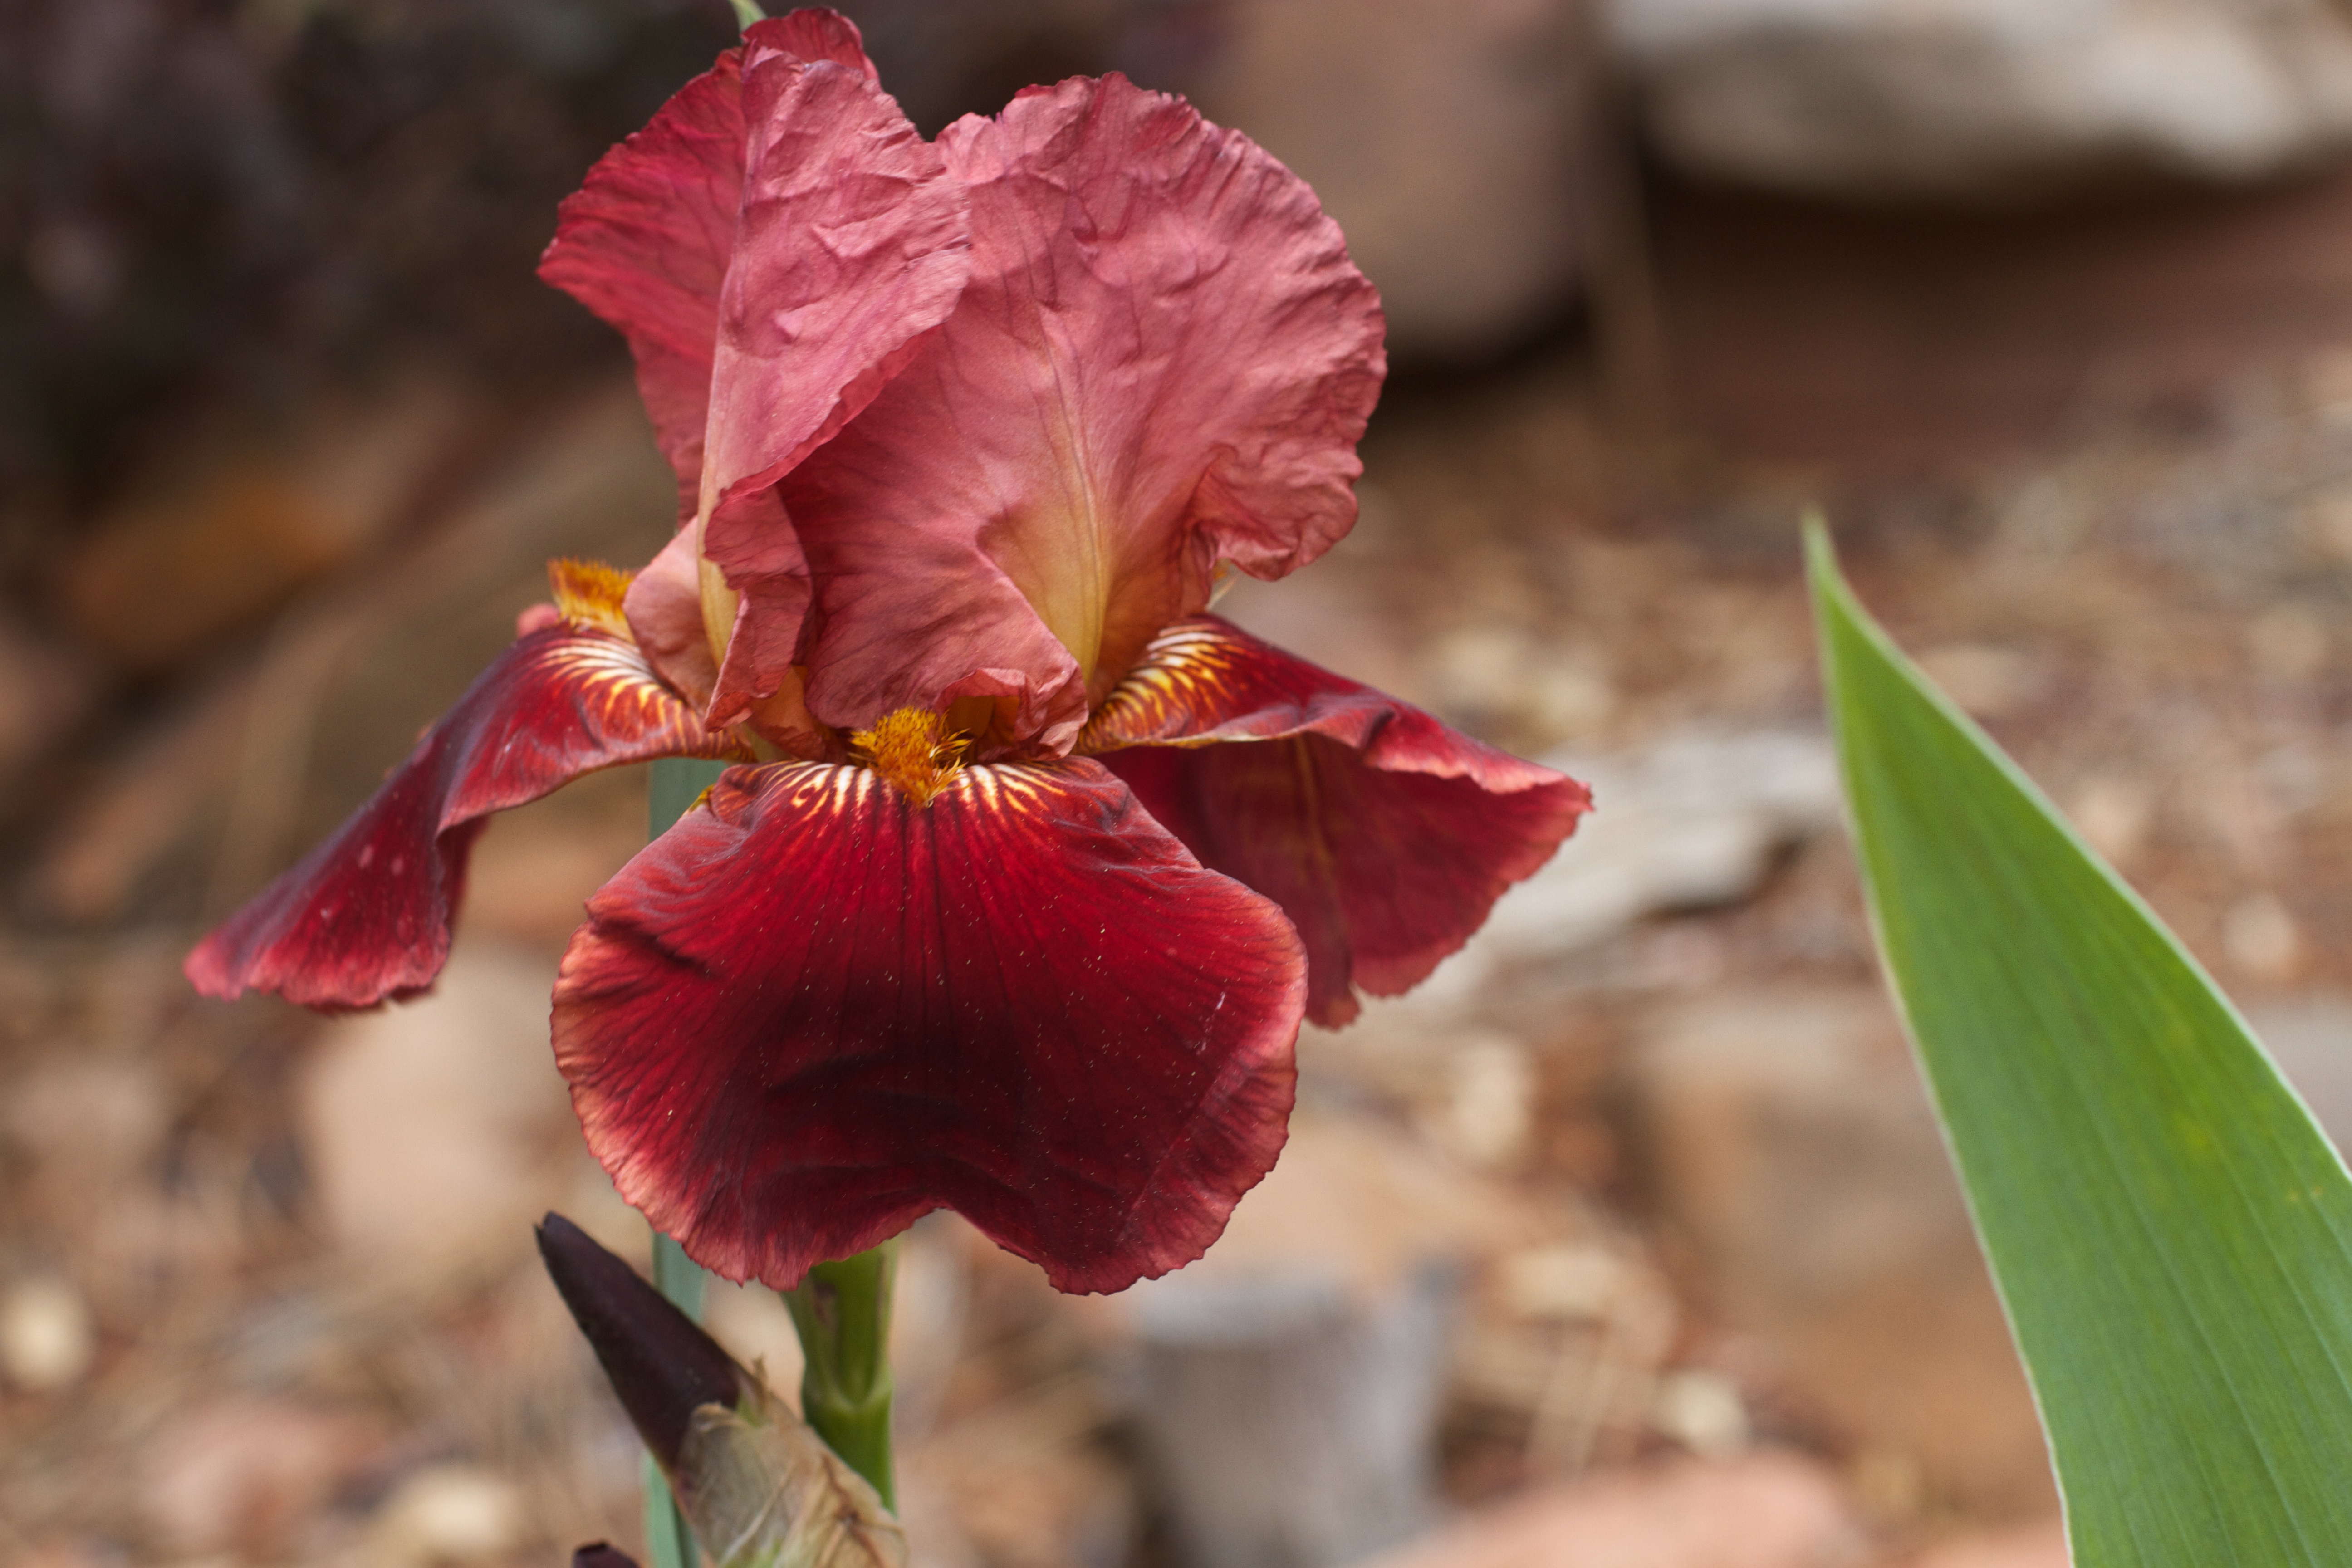
plant, leaf, flower, petal, botany, flora, close up, iris, eye, macro photography, flowering plant, plant stem, land plant, canna family, iris family